Aneuploidy

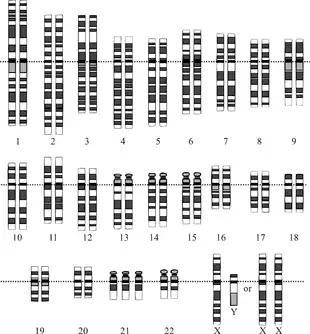
Chromosomes in Down syndrome, one of the most common human conditions due to aneuploidy. There are three chromosomes 21 (in the last row).

Aneuploidy is the presence of an abnormal number of chromosomes in a cell, for example a human somatic cell having 45 or 47 chromosomes instead of the usual 46. It does not include a difference of one or more complete sets of chromosomes. A cell with any number of complete chromosome sets is called a "euploid" cell.